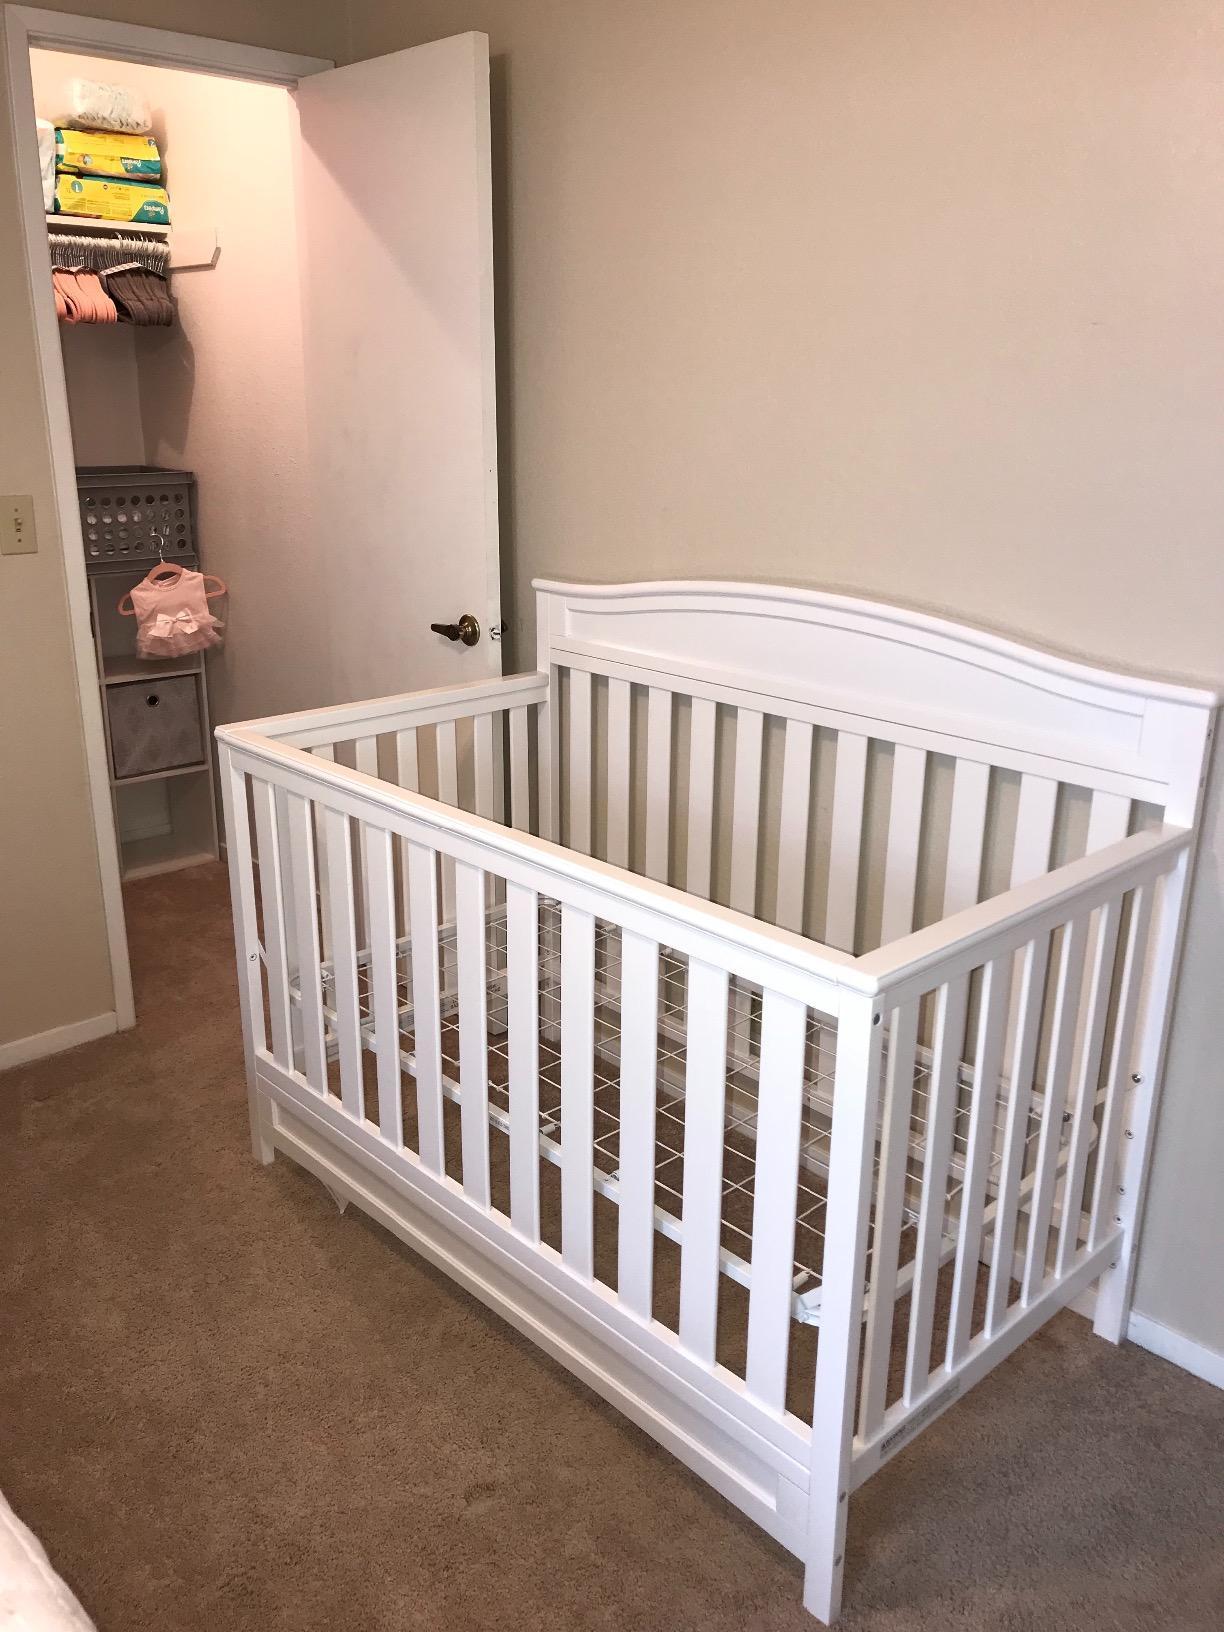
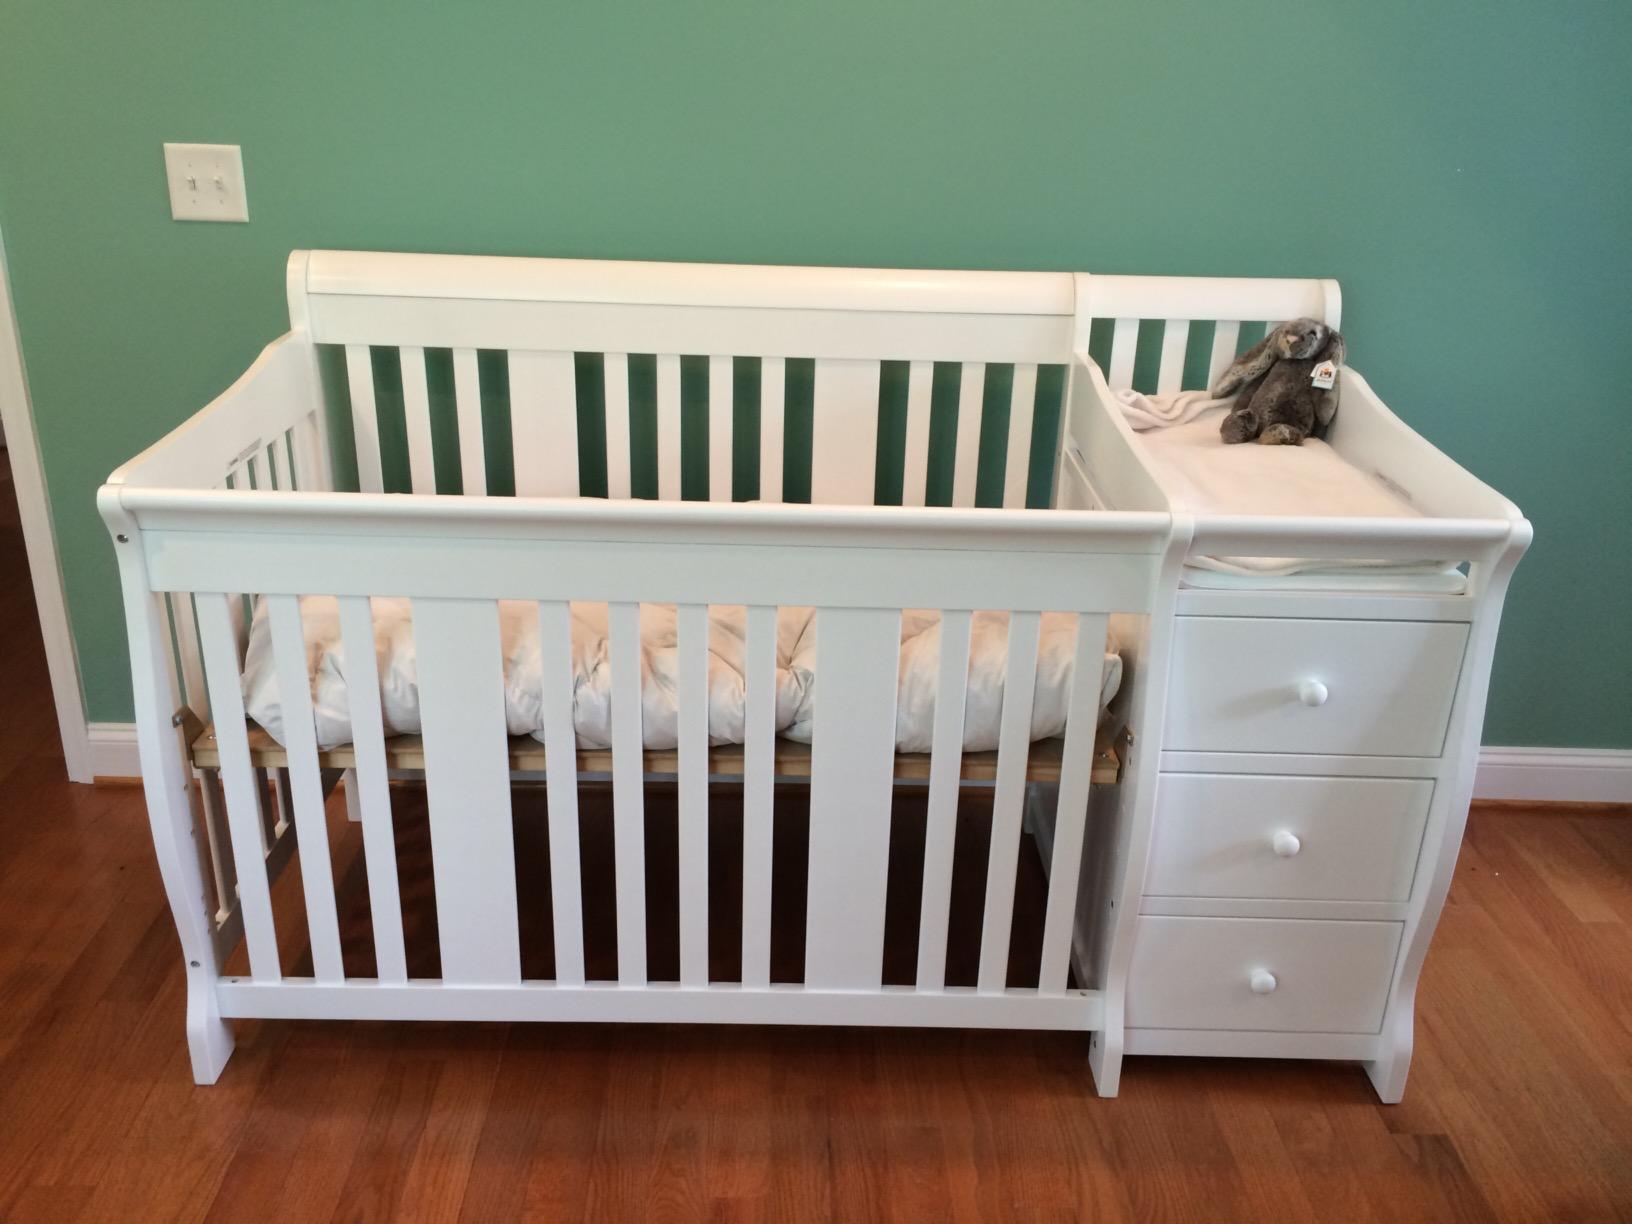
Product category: products_crib
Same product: no